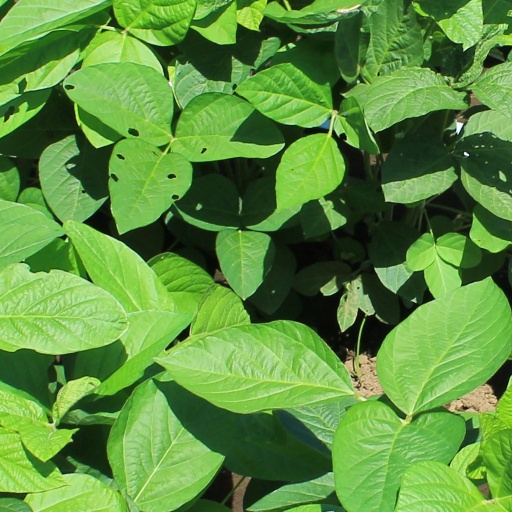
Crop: soybean